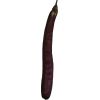
Label: eggplant_long